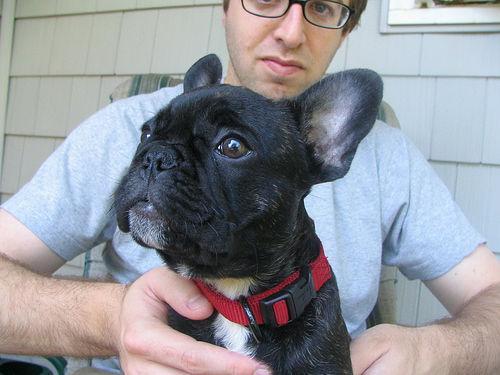
French_bulldog